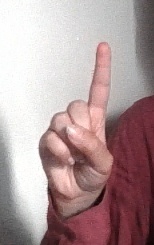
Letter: bb